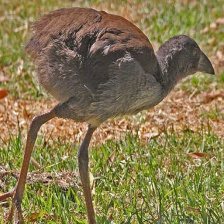
Species: PURPLE SWAMPHEN
Scientific name: PORPHYRIO PORPHYRIO
ImageNet parent category: european_gallinule